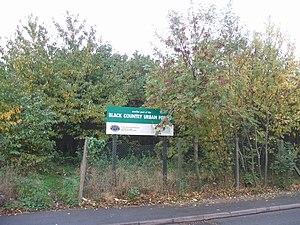
Forêt urbaine récemment plantée (royaume-Uni), La Forêt urbaine du pays noir, désigne des initiatives et projets collectifs de reboisement de zones urbaines et anciennes friches industrielles
La notion de forêt urbaine est née à la fin du XXᵉ siècle, désignant une forêt ou des boisements poussant dans une aire urbaine. On parlera plutôt de forêt périurbaine quand elle cerne la ville ou sa banlieue.